Status of Gibraltar

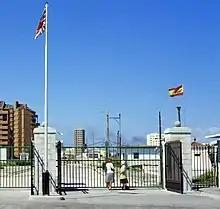
The closed Spanish gate at the border between Gibraltar and Spain, 1977

After the 1978 Spanish constitution became law, Spain was still reluctant to re-open the border because of the consequences it might have. However the border was re-opened in 1984, allowing free access between both sides, although Spain did not open ferry services until later. Further problems have been encountered regarding the airport, as it is placed on disputed neutral land. Under the Lisbon Agreement of 1980: